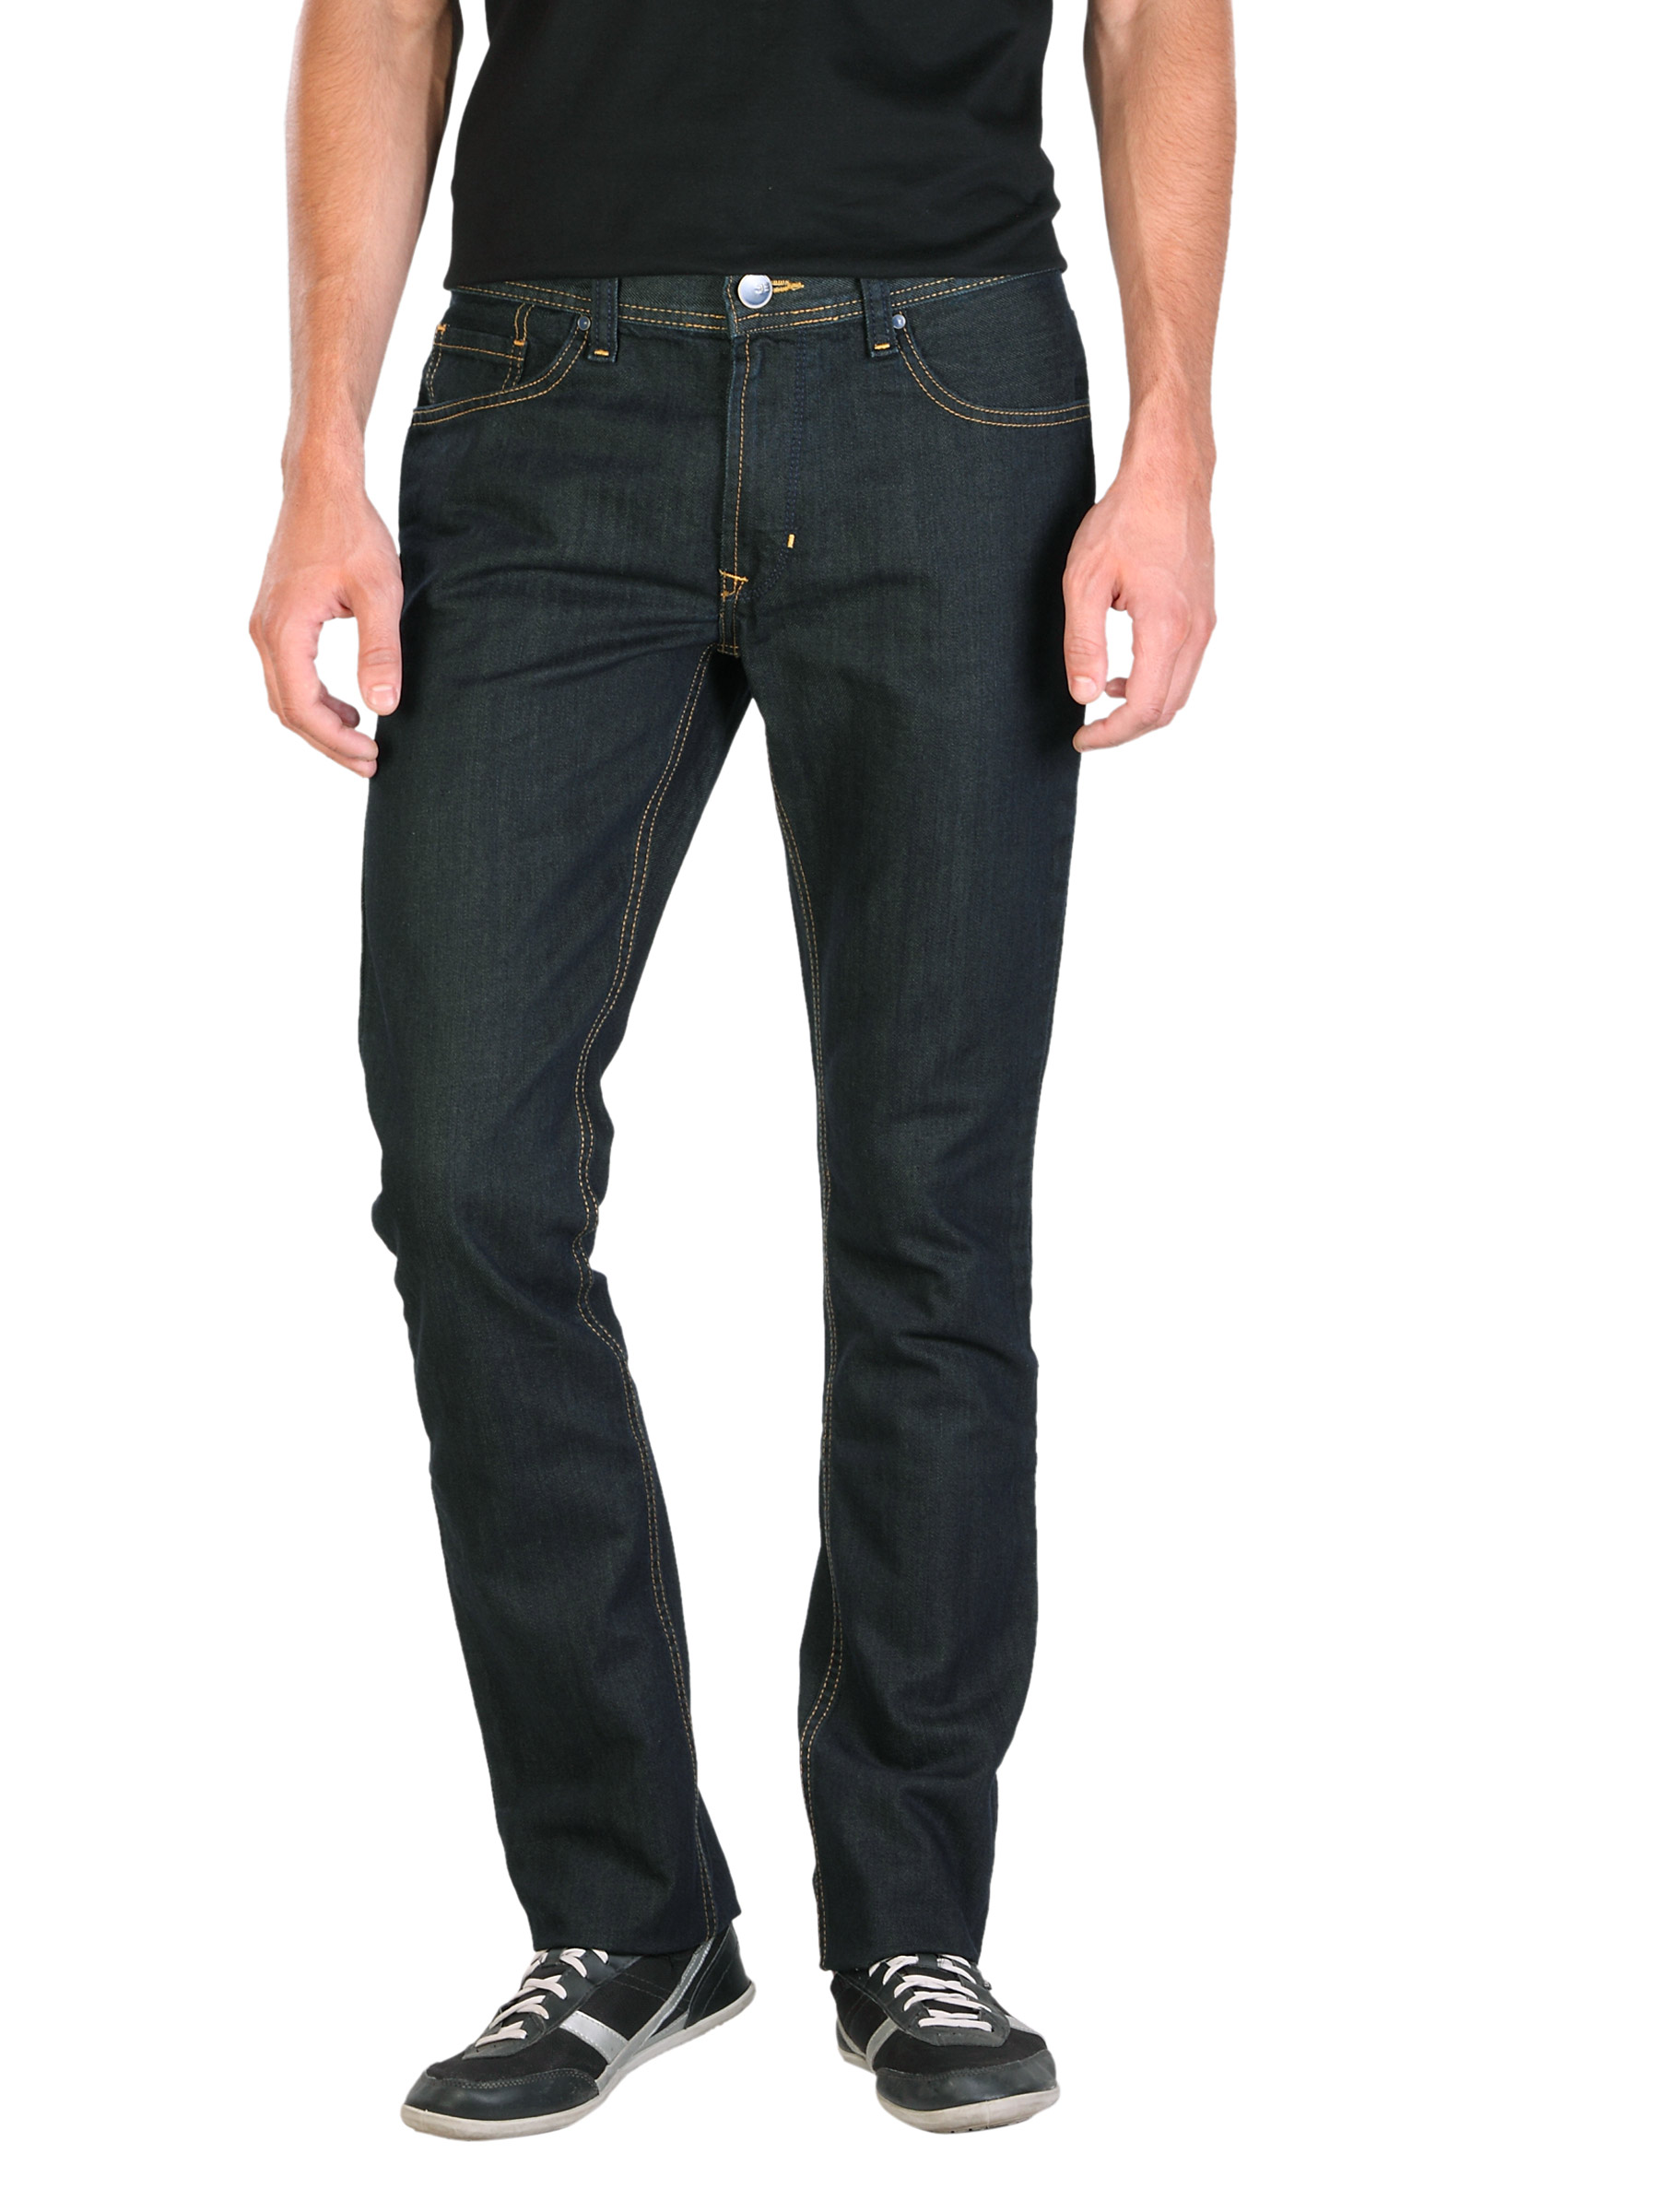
Peter England Men Black Jeans
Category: Apparel / Bottomwear / Jeans
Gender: Men
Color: Black
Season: Summer 2012
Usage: Casual